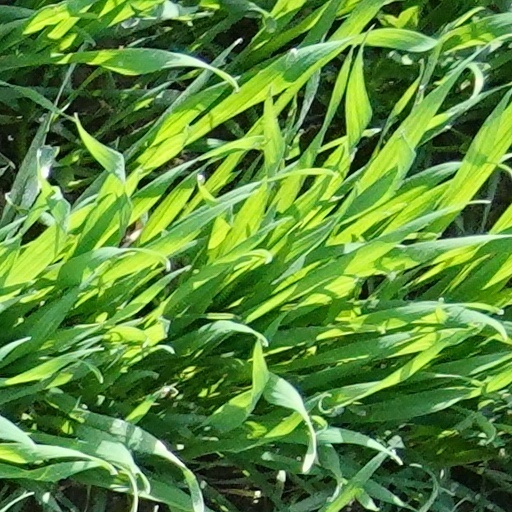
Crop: wheat